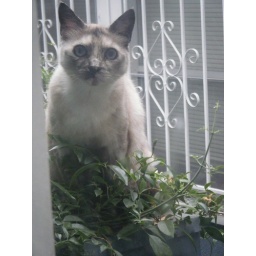
This cat stares at me through my kitchen window in the morning when I'm making breakfast.